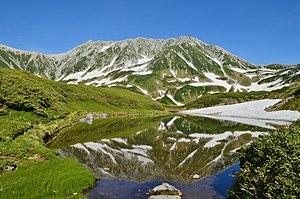
Le mont Tate se trouve dans la partie sud-est de la préfecture de Toyama au Japon. Culminant à 3 015 m d'altitude, c'est l'un des plus hauts sommets des monts Hida et, avec le mont Fuji et le mont Haku, une des « Trois montagnes sacrées » du Japon.